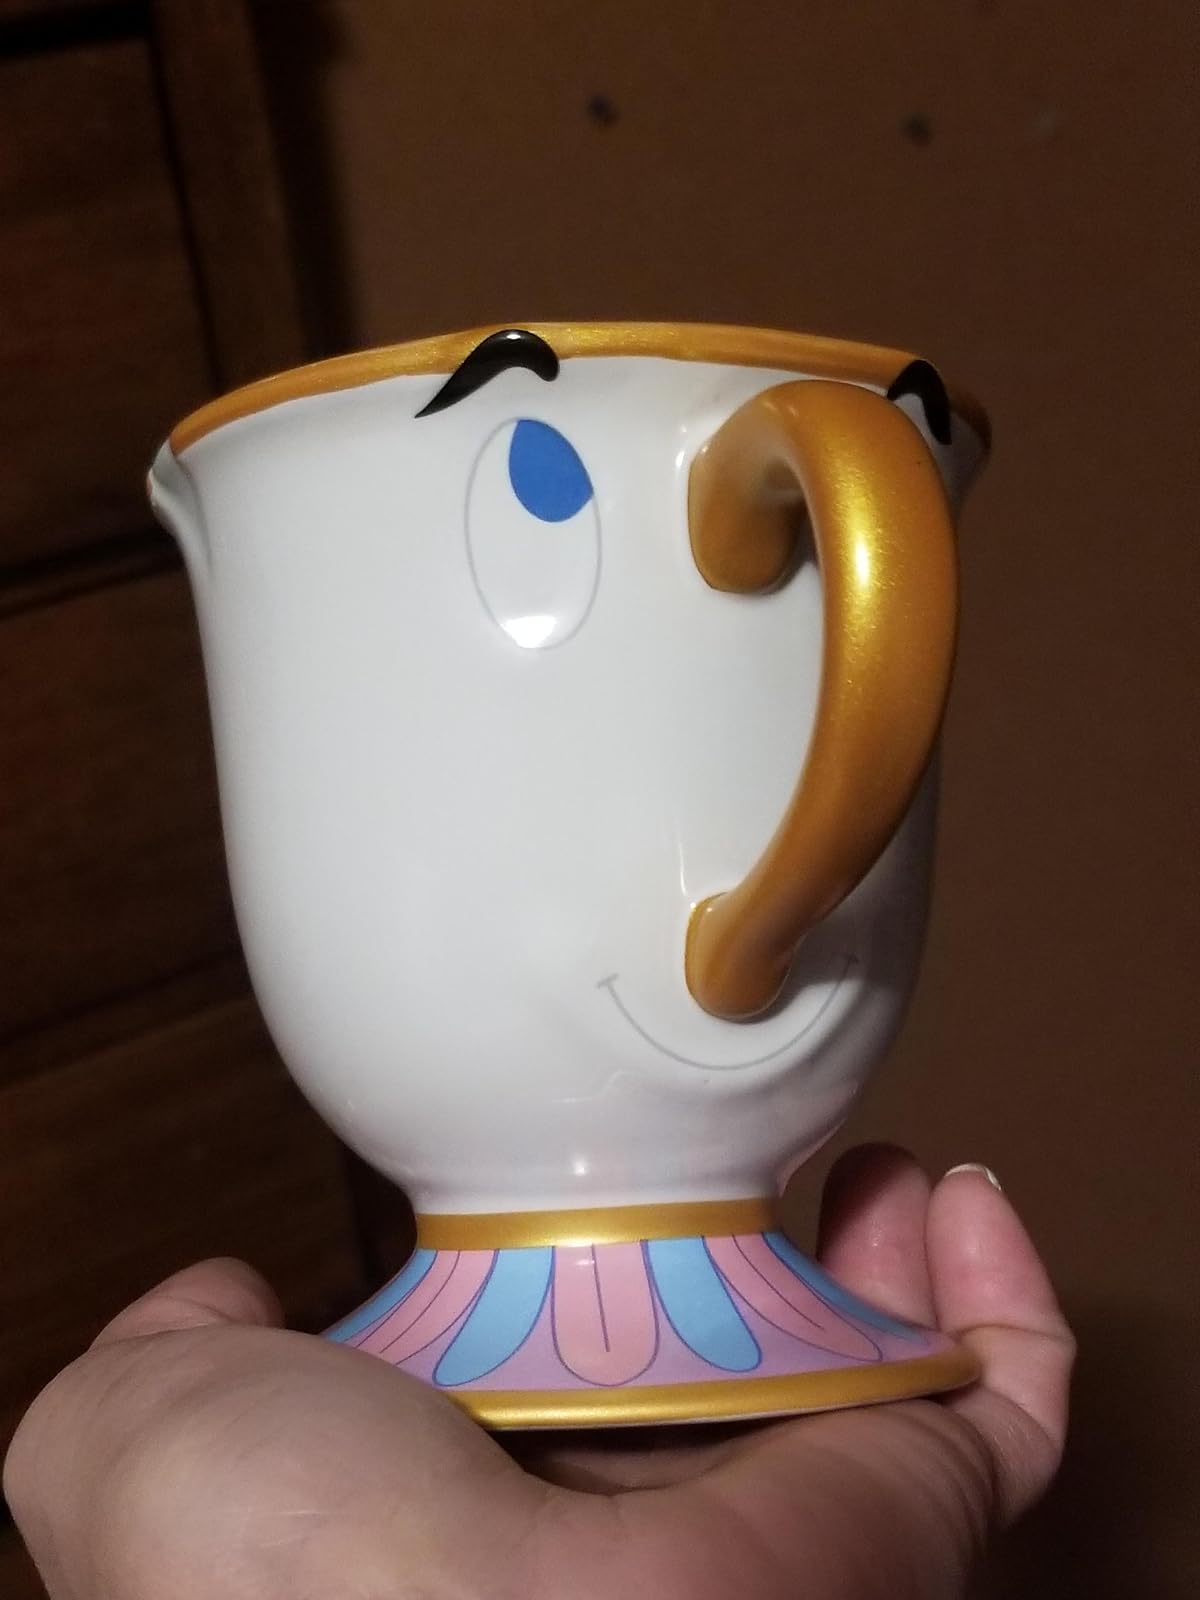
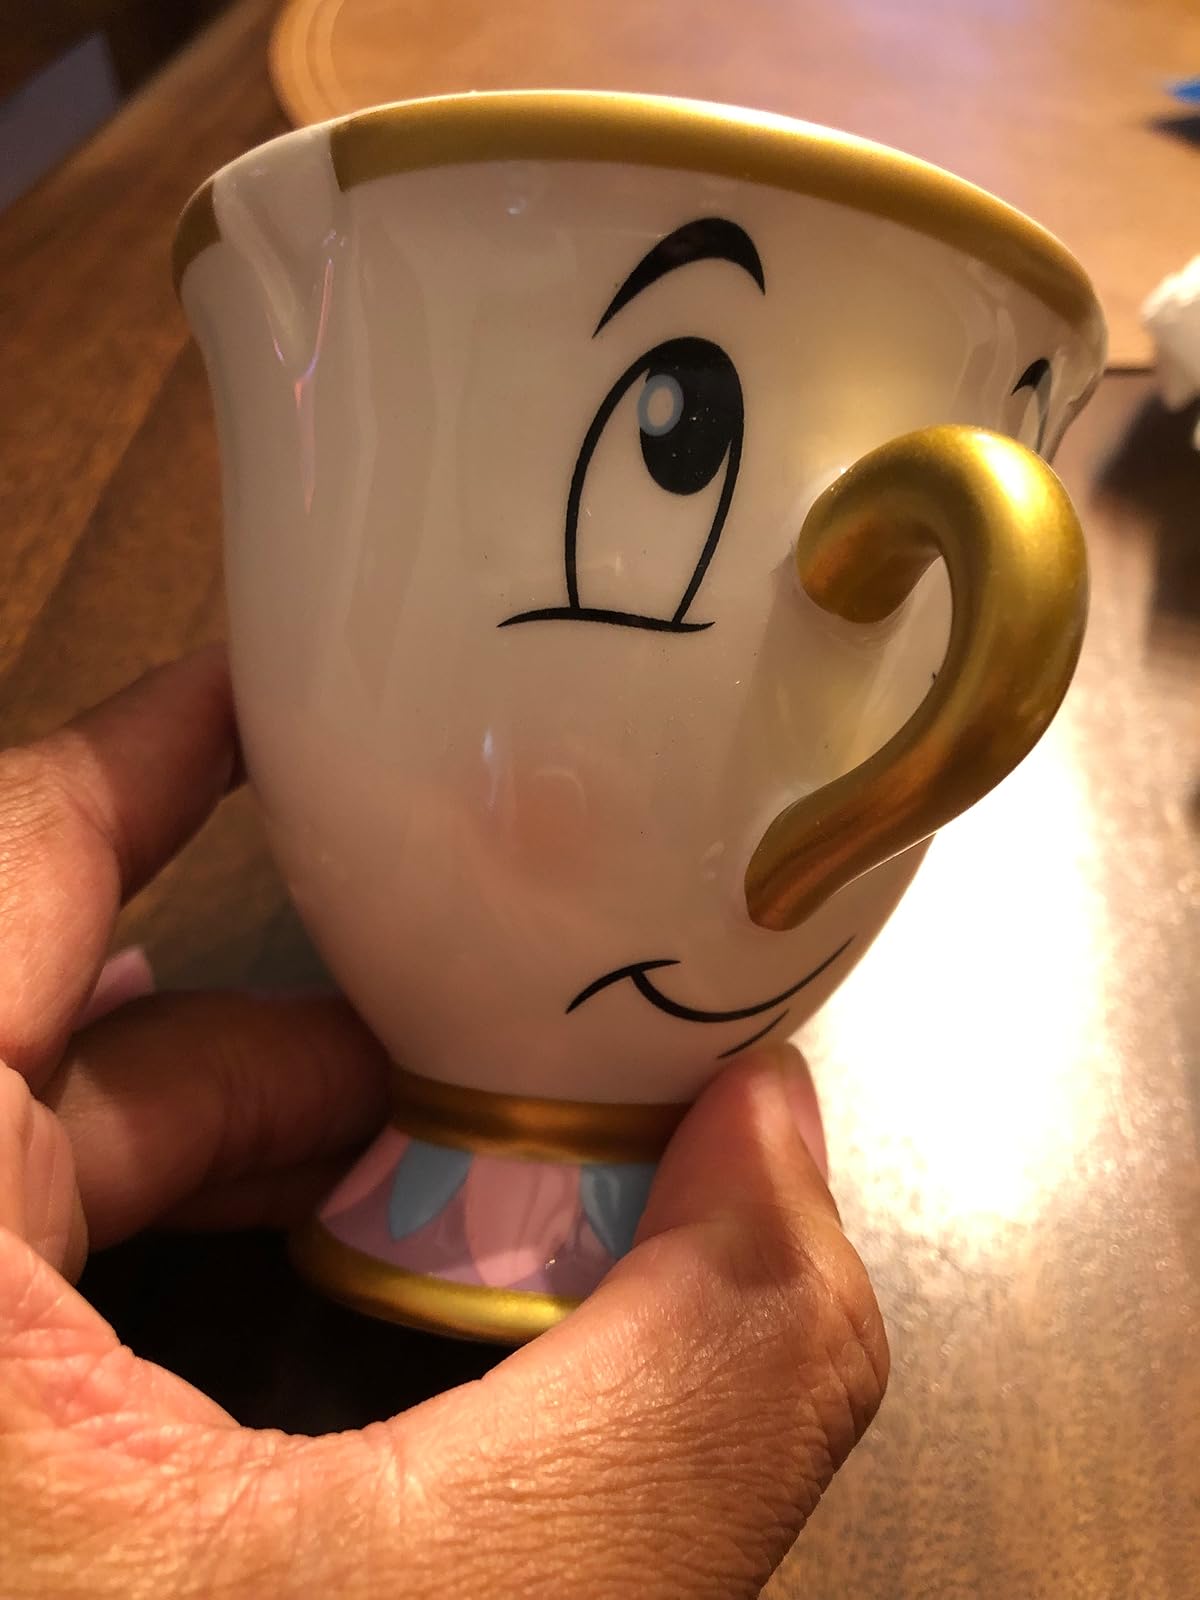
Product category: items_mug
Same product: no